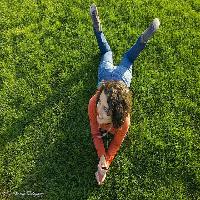
Weather: sun or clear